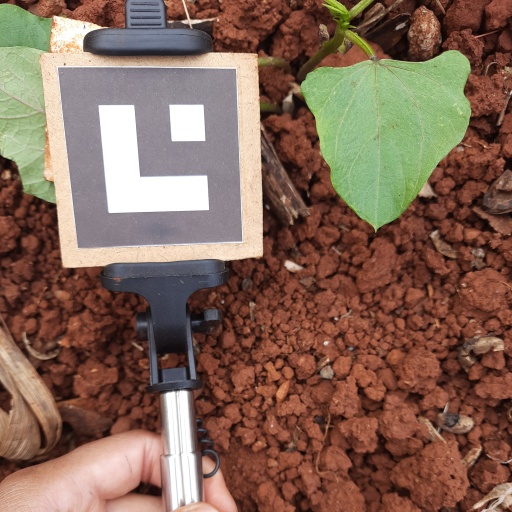
Observations: wavy surface, no eating holes, under shade